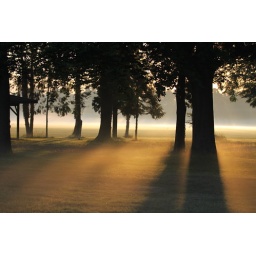
IMG_4692 early in the morning, waiting for the horses to train